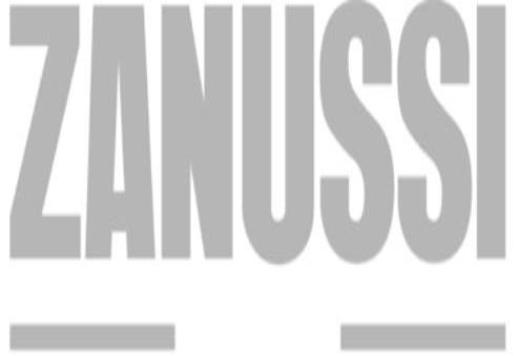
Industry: Electronic